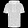
Label: T - shirt / top